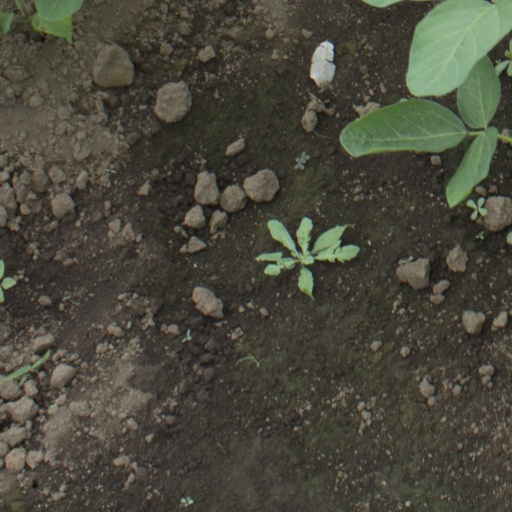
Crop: soybean